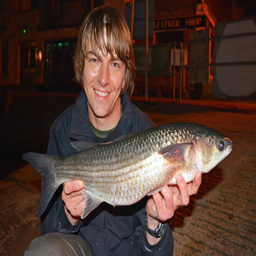
biological species caught on float - fished bread in the dark !